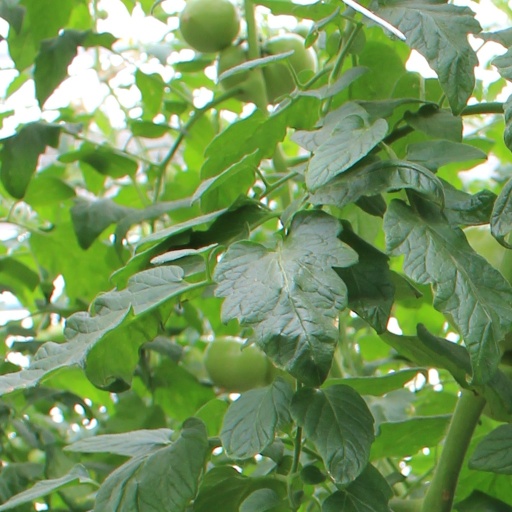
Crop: tomato